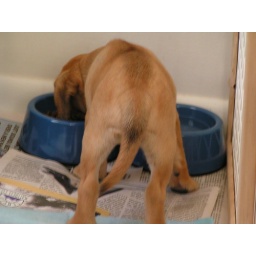
and big blue bowls have stuff in them